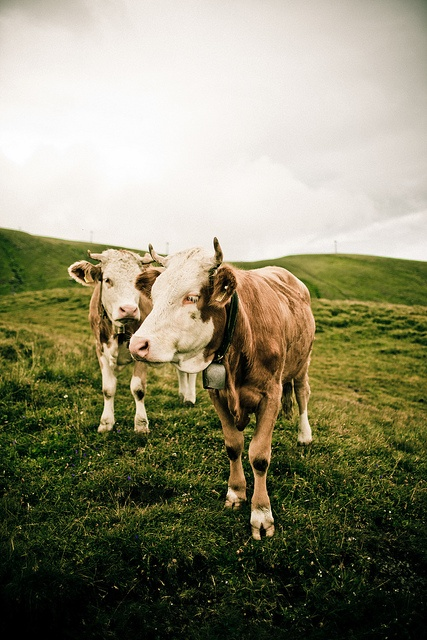
a couple of cows that are in a green field
Two cows in a pasture in the hills
Two cows are pictured in a green hilly field.
A couple of cows standing on top of a green field.
Two cows standing in a grassy pasture under a cloudy sky.